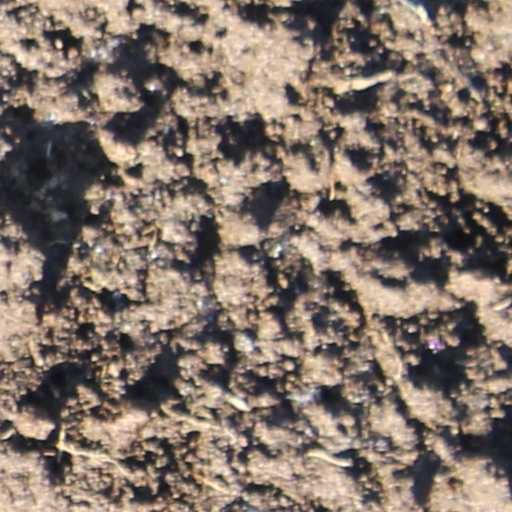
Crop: wheat